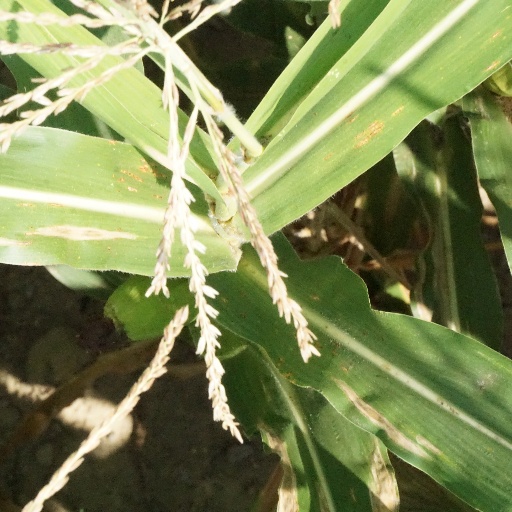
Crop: maize; corn